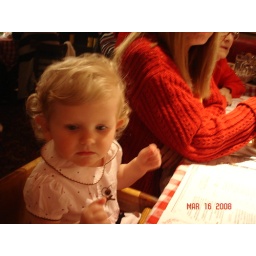
Ivy Marie in her cute dress that Aunt Moriah got her!